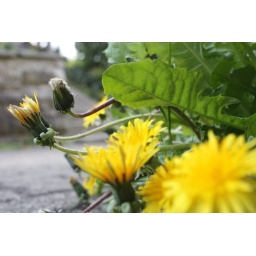
flowers growing near the steps of our building entrance.